John Logie Baird

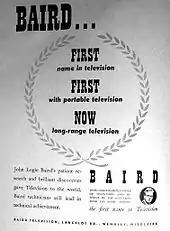
A Baird television advertisement,

Baird set up the Baird Television Development Company Ltd, which in 1928 made the first transatlantic television transmission, from London to Hartsdale, New York, and in 1929 the first television programmes officially transmitted by the BBC. In November 1929, Baird and Bernard Natan established France's first television company, Télévision-Baird-Natan. Broadcast on the BBC on 14 July 1930, "The Man with the Flower in His Mouth" was the first drama shown on UK television. The BBC transmitted Baird's first live outside broadcast with the televising of The Derby in 1931. He demonstrated a theatre television system, with a screen two feet by five feet (60 cm by 150 cm), in 1930 at the London Coliseum, Berlin, Paris, and Stockholm. By 1939 he had improved his theatre projection to televise a boxing match on a screen by .